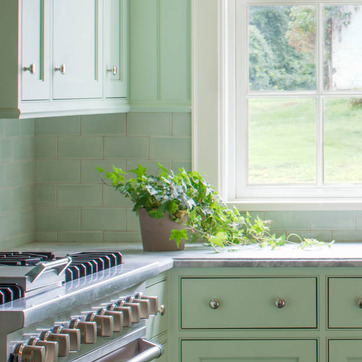
Material: foliage